Joachim Eckl

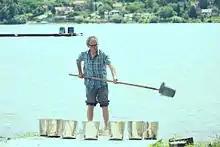
Joachim Eckl, water drawing.

Joachim Eckl's first major production was a collaboration with Vito Acconci for the Werkstatt Kollerschlag, the installation Multi-Bed 2 in 1991. Further collaborations with other artists followed, like the exhibition "The Only One" with Georg Lindorfer, then exhibitions and collaborations with Tony Cragg, Jeff Koons and Christo and Jeanne-Claude followed. In 1997, together with the German artist Klaus Rinke, Joachim Eckl started a series of collaborations, with the most prominent opus being the design of the Pro Kaufland Shopping Mall in Linz.